Kasten Antell

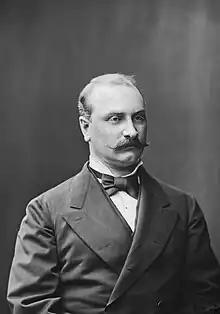
Kasten Antell in 1878

Per Kasten Samuel Antell (12 May 1845, Helsinki – 20 November 1906) was a Finnish politician and colonel. He was a member of the Senate of Finland. He was also head of the finance department in the Leo Mechelin's Senate in 1905.